William Lindsay of Dowhill

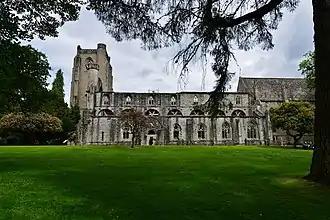
Dunkeld Cathedral

He was born in 1638 the second son of James Lindsay of Dowhill and Margaret Nicolson daughter of Bishop James Nicolson. He was educated at St Andrews University graduating MA in 1656.